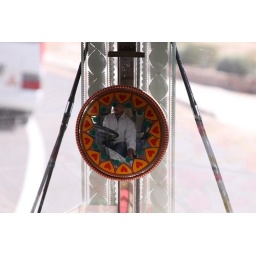
Rear view mirror on bus in El Gouna, Egypt. The buses were super colourful Pakistani style.